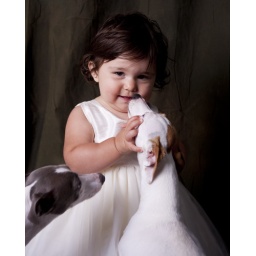
A precious little girl in a white dress holds onto a puppy while getting kissed.